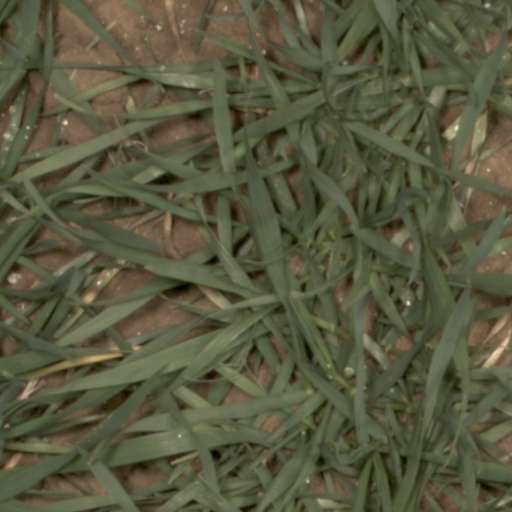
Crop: wheat